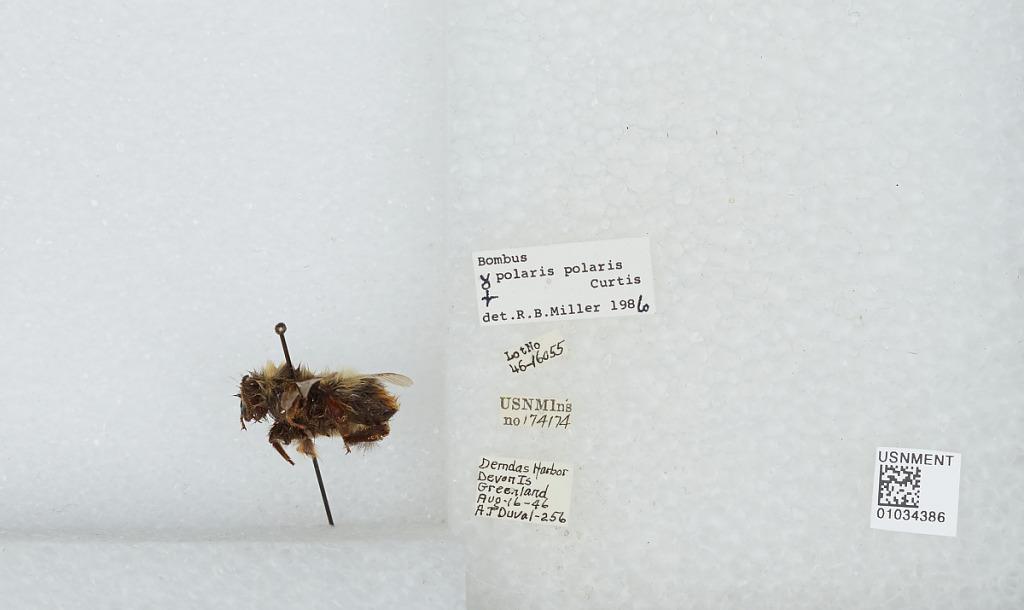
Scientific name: Bombus (Alpinobombus) polaris Curtis
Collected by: A. Duval
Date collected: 1946-8-16
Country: Greenland
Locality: Devan Island
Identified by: Miller, R. B.